Mustafa Kemal Atatürk

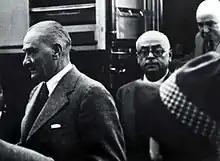
Atatürk and Celâl Bayar

Atatürk's foreign policy followed his motto "Peace at home, peace in the world", a perception of peace linked to his project of civilization and modernization. The outcomes of Atatürk's policies depended on the power of the parliamentary sovereignty established by the Republic. The Turkish War of Independence was the last time Atatürk used his military might in dealing with other countries. Foreign issues were resolved by peaceful methods during his presidency.